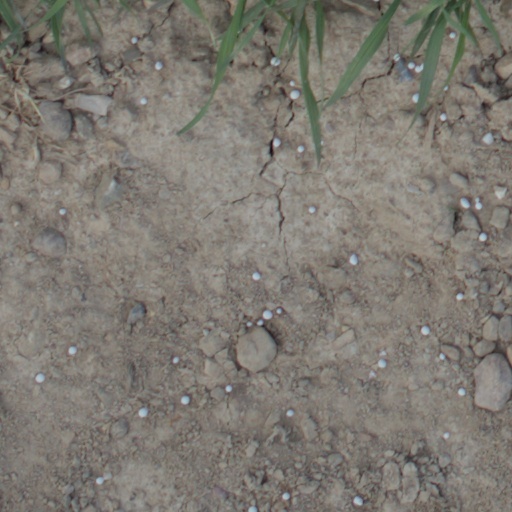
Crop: wheat